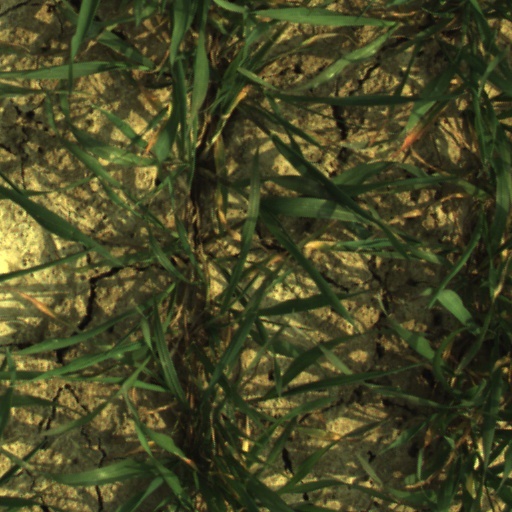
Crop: wheat